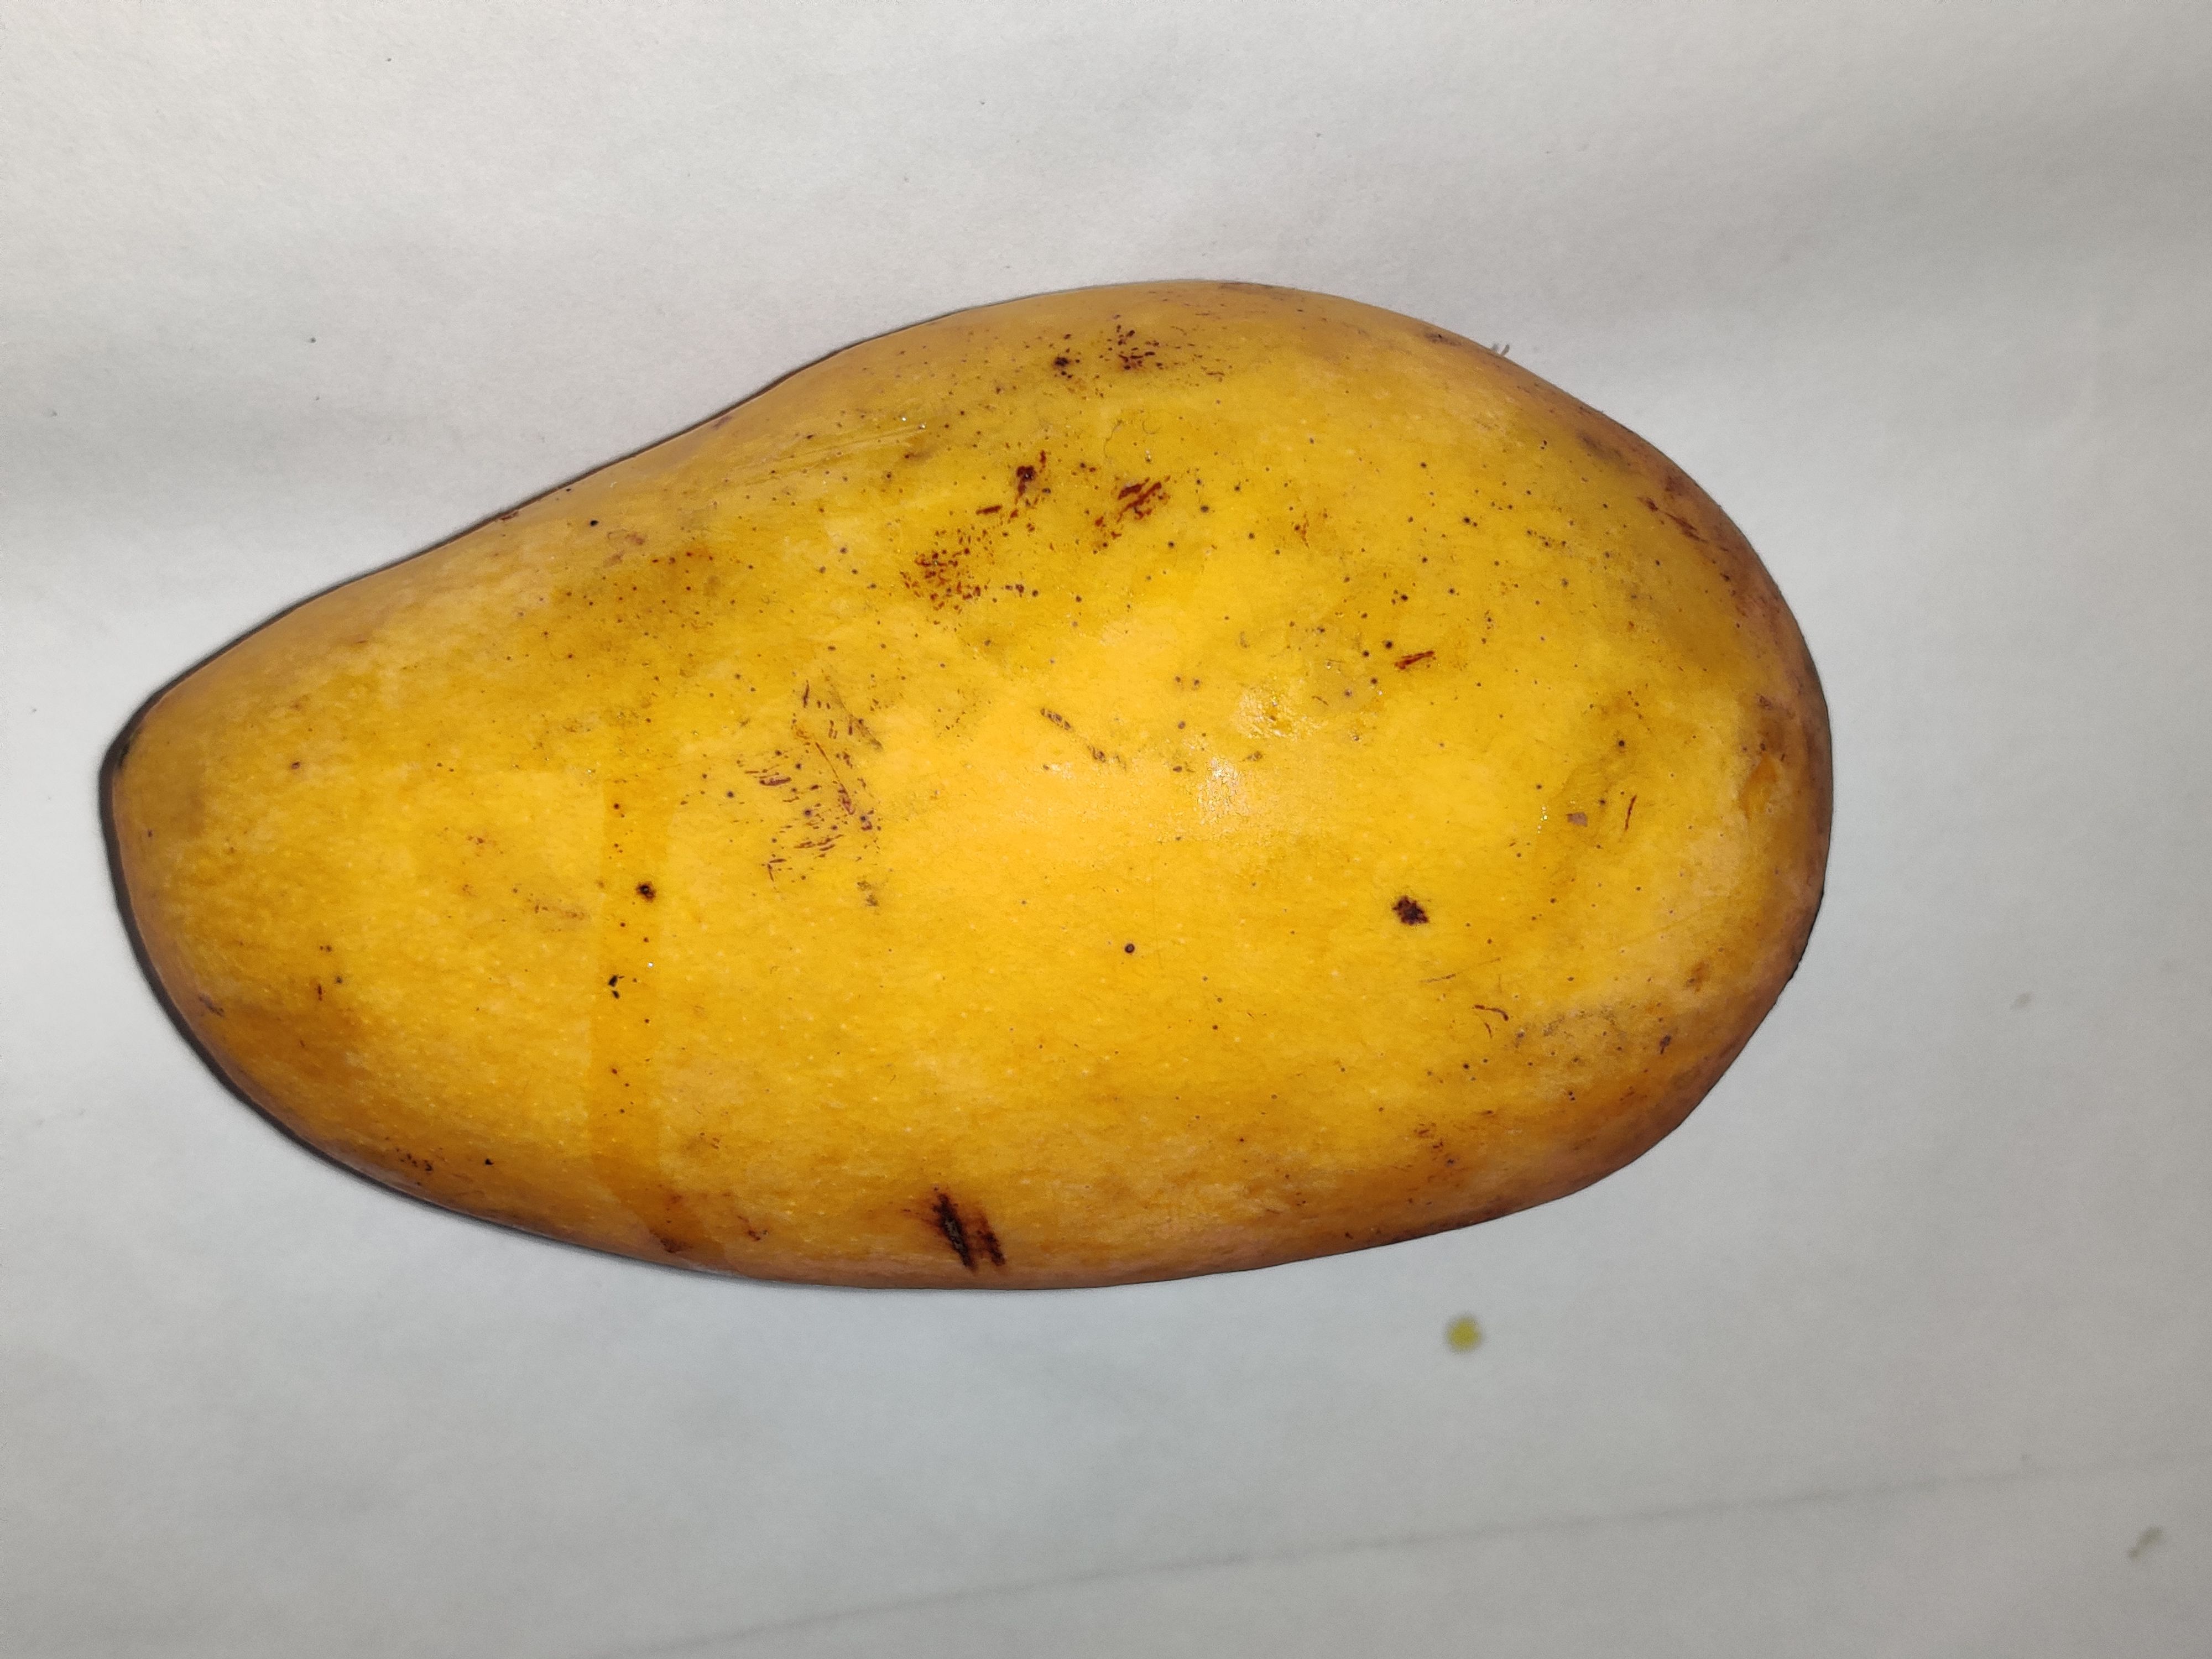
Fruit: mango
Grade: 2nd-grade